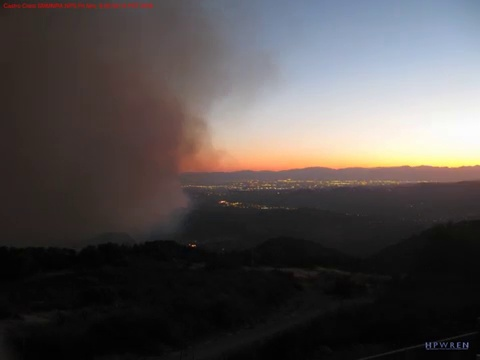
Fire: no
Smoke: yes